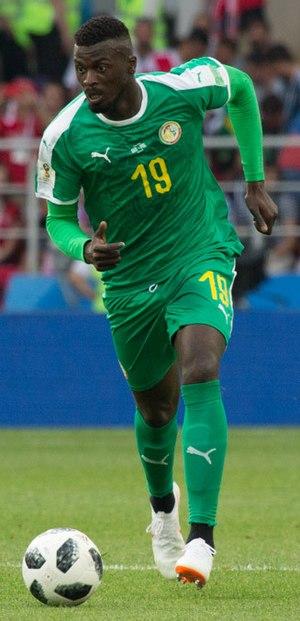
M'Baye Niang, né le 19 décembre 1994 à Meulan-en-Yvelines, est un footballeur international sénégalais qui évolue au poste d'attaquant au Stade rennais FC. Il possède également la nationalité française.